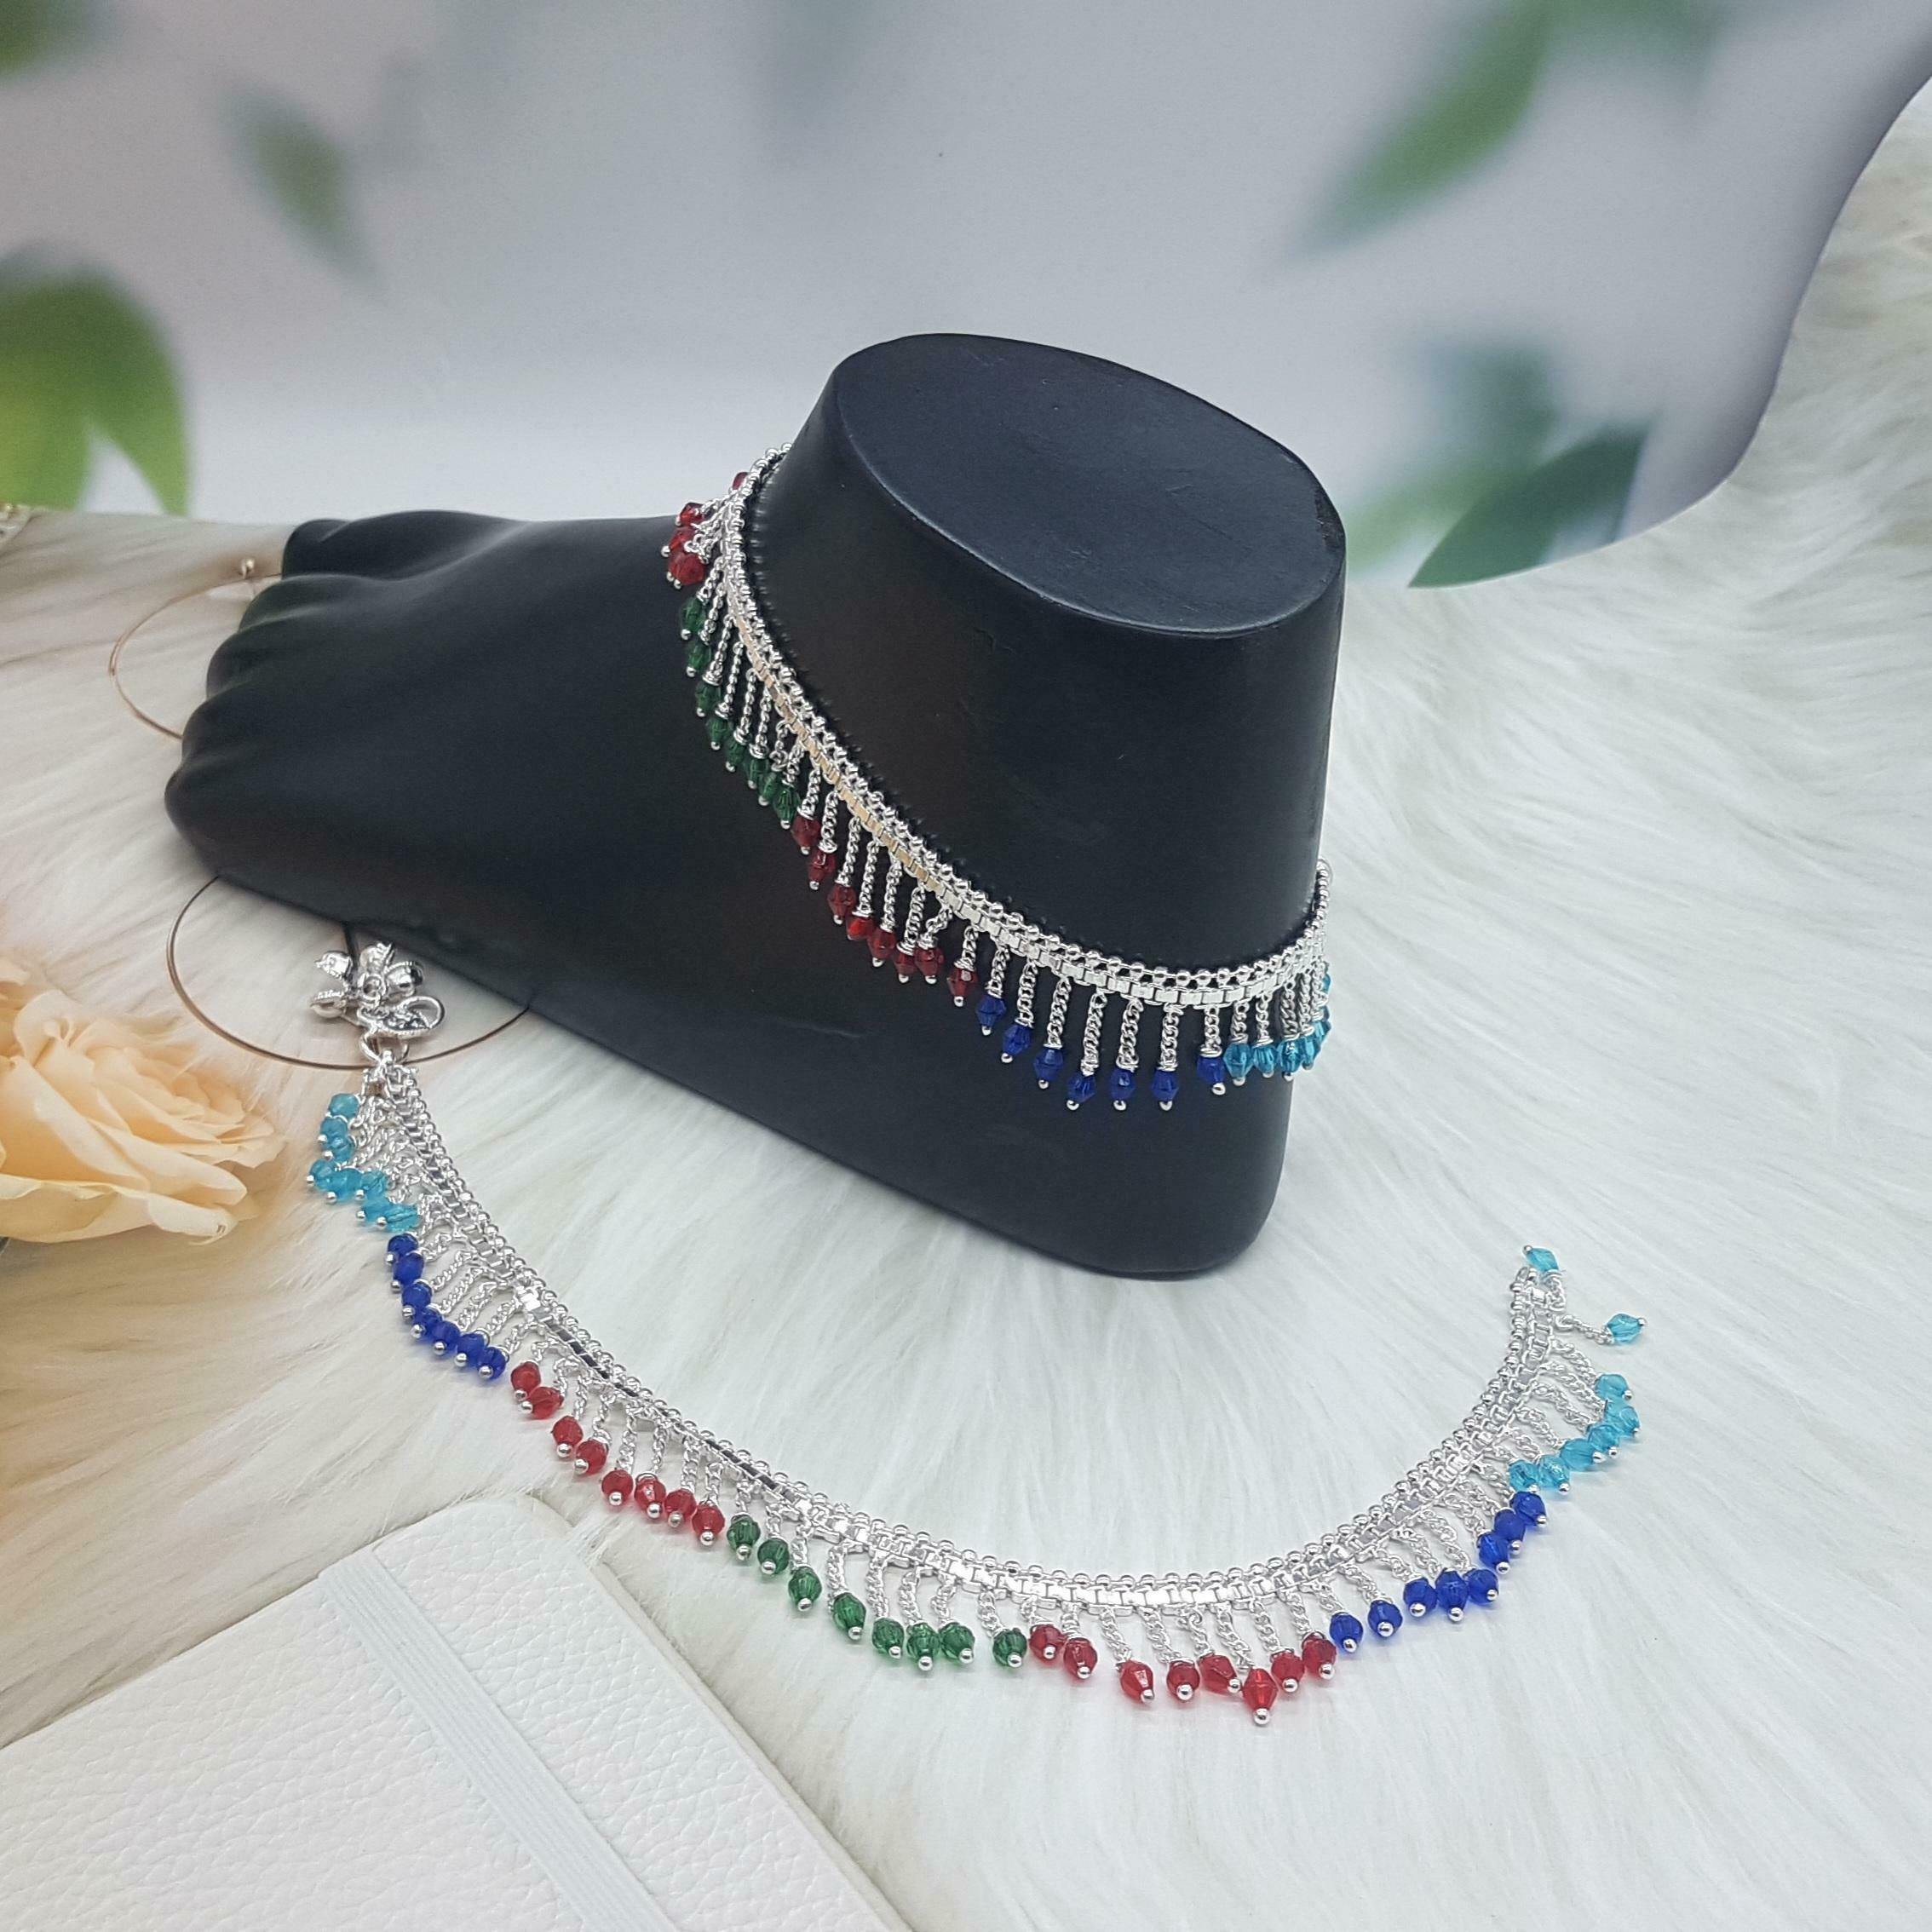
BR Ornaments A143 Alloy Anklet (Pack of 2)
Type: Anklet
Brand: BR Ornaments
Price: Rs. 339
 This silver anklet looks good with all indian outfitsor traditional outfits suitable girls and women of all ages. grab this pair of anklets, you will feel stylish ankle and shining silver anklet will make beautiful, you must buy the sns traders anklets you will never go wrong with the latest design, fancy anklets in silver jewellery.